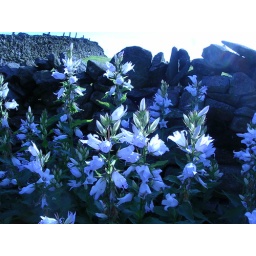
white flowers by wall